Greater Greensburg Sewage Authority

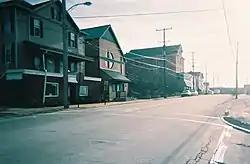
South Greensburg's business district, 2008

During the summer of 1962, sewage authority leaders proposed a $5,180,000 bond issue that would support the construction of a sewage disposal system for the communities of Greensburg, South Greensburg and Southwest Greensburg. Construction costs were estimated at $4,504,523 with $207,000 proposed for engineering costs and $100,000 estimated for the purchase of land, right of way damages, and other related legal fees, and $334,726 estimated for fees associated with the release and maintenance of the bond. The bond was expected to be paid for by water users in the three communities at the rate of one hundred and thirty-two percent of their respective water bills. The Series A bonds issued during that period were called for redemption on October 1, 1986 with all outstanding bonds maturing on or after August 1, 1987. At a meeting in late July of that year, sewage authority board members met with local borough officials to define the service fees that would be charged by the authority to customers, by municipality, for their water consumption, the powers to be given to the sewage authority to operate its various components, including the authority's responsibility for billing and charging consumers, and other operational procedures.